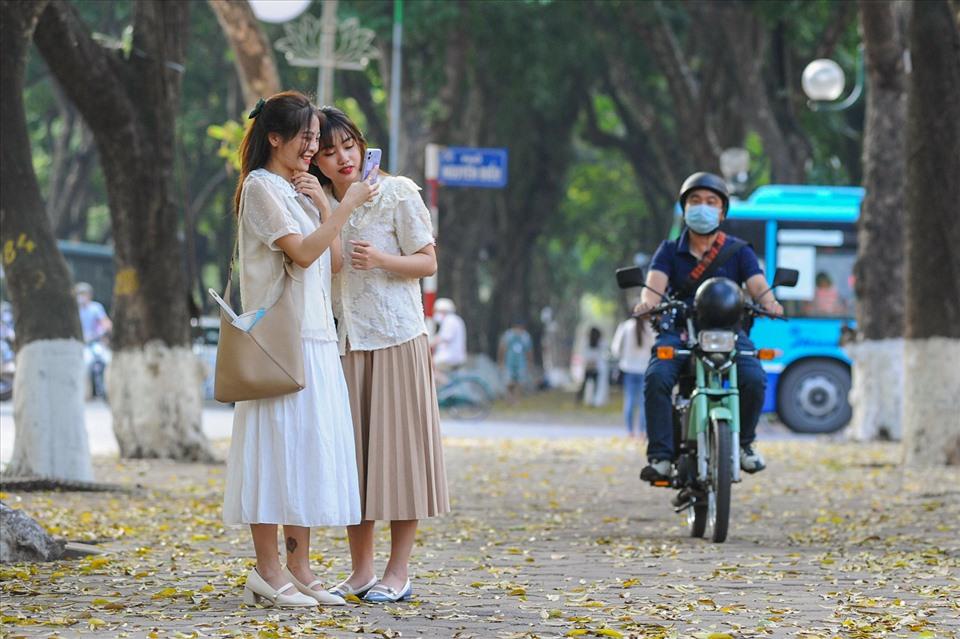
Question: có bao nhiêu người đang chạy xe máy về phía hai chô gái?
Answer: một người